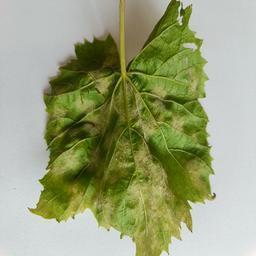
Label: Downy Mildew